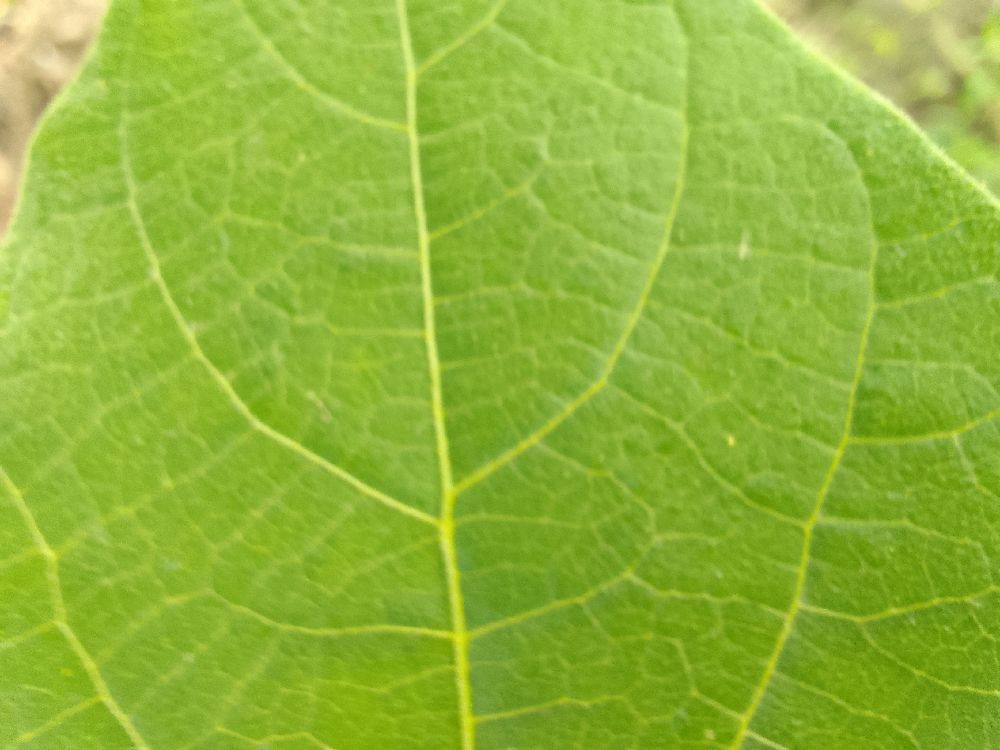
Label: healthy